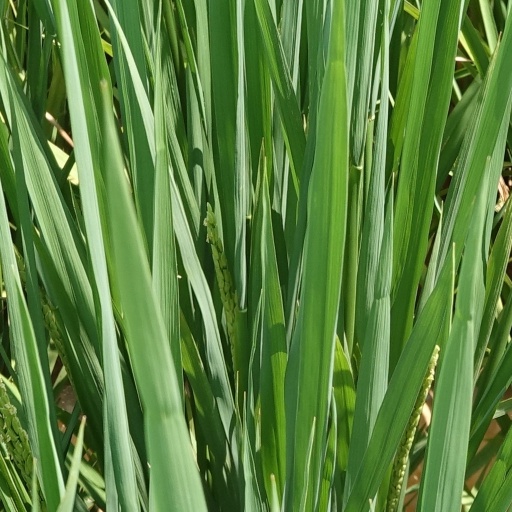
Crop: rice